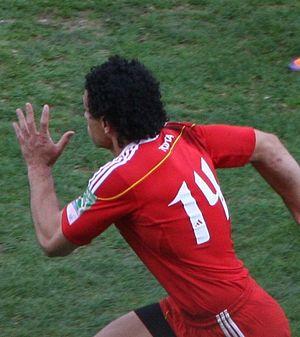
Douglas Charles Howlett, né le 21 septembre 1978 à Auckland, est un joueur de rugby à XV néo-zélandais évoluant au poste de trois-quarts aile droit, et occasionnellement au poste d'arrière. Il est marié à Monique Everard, le couple a deux enfants.